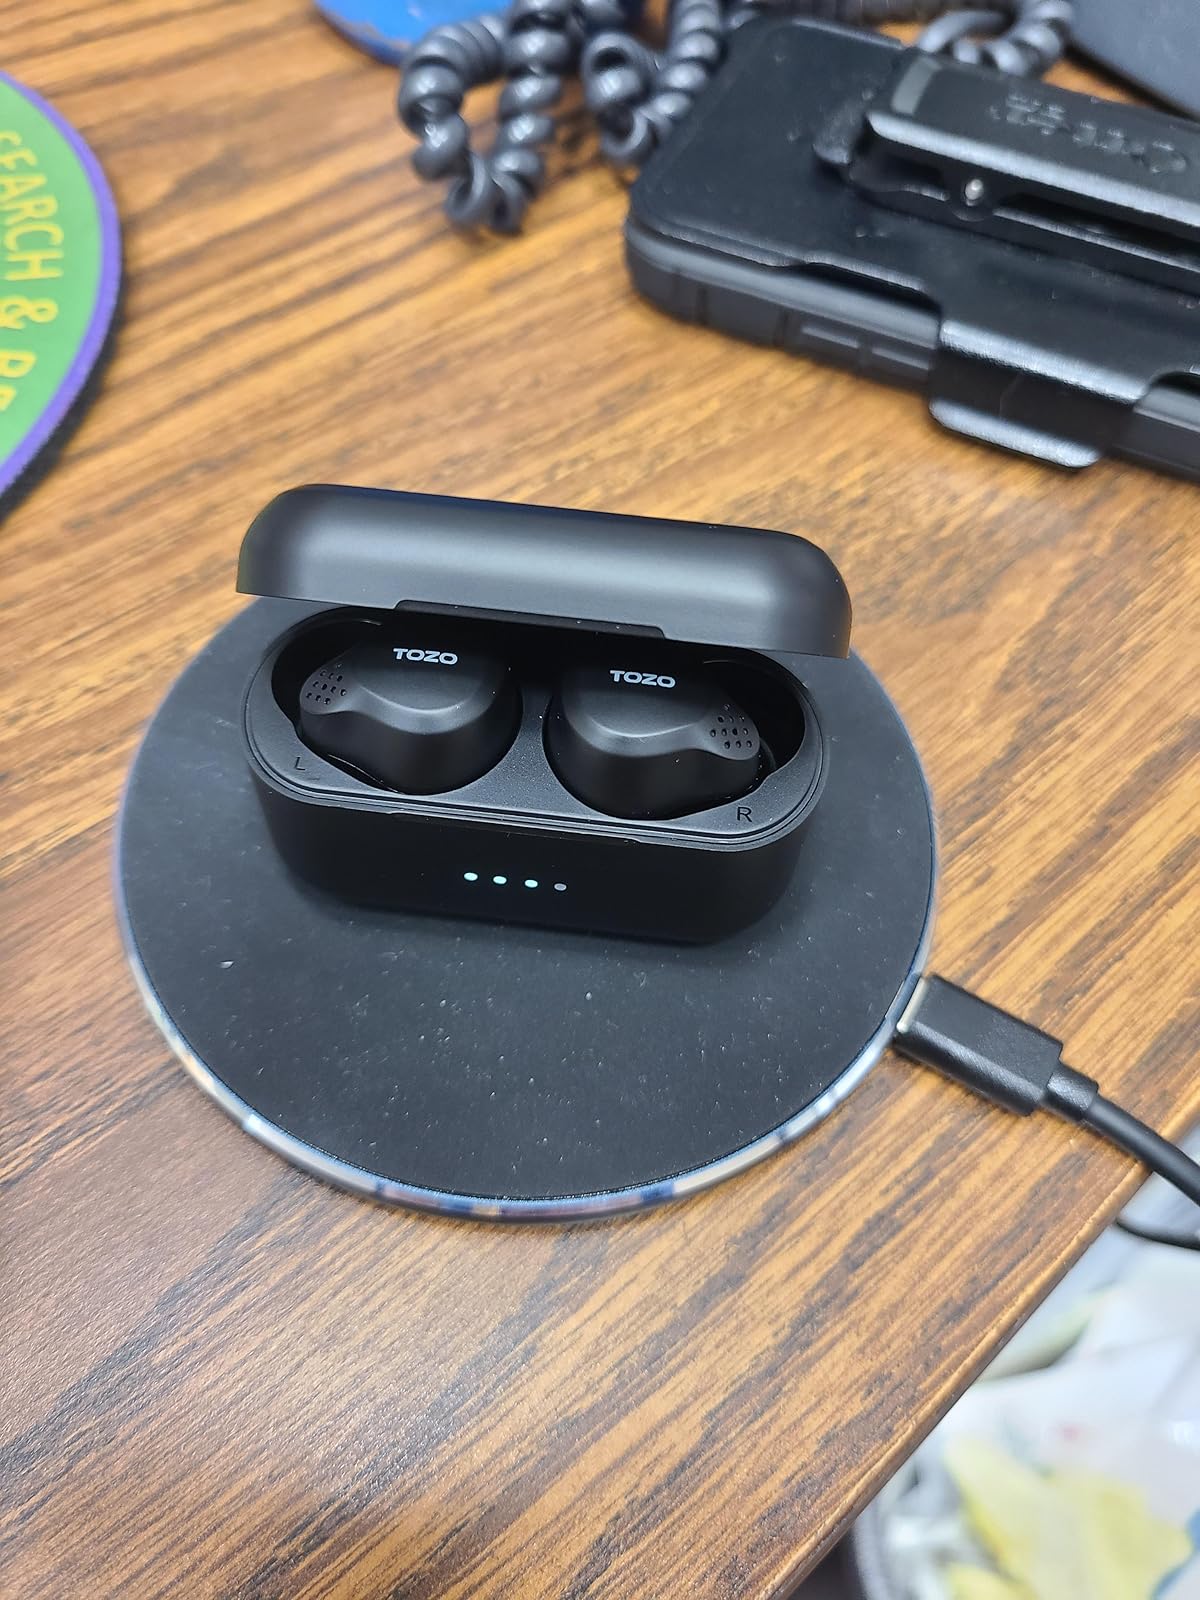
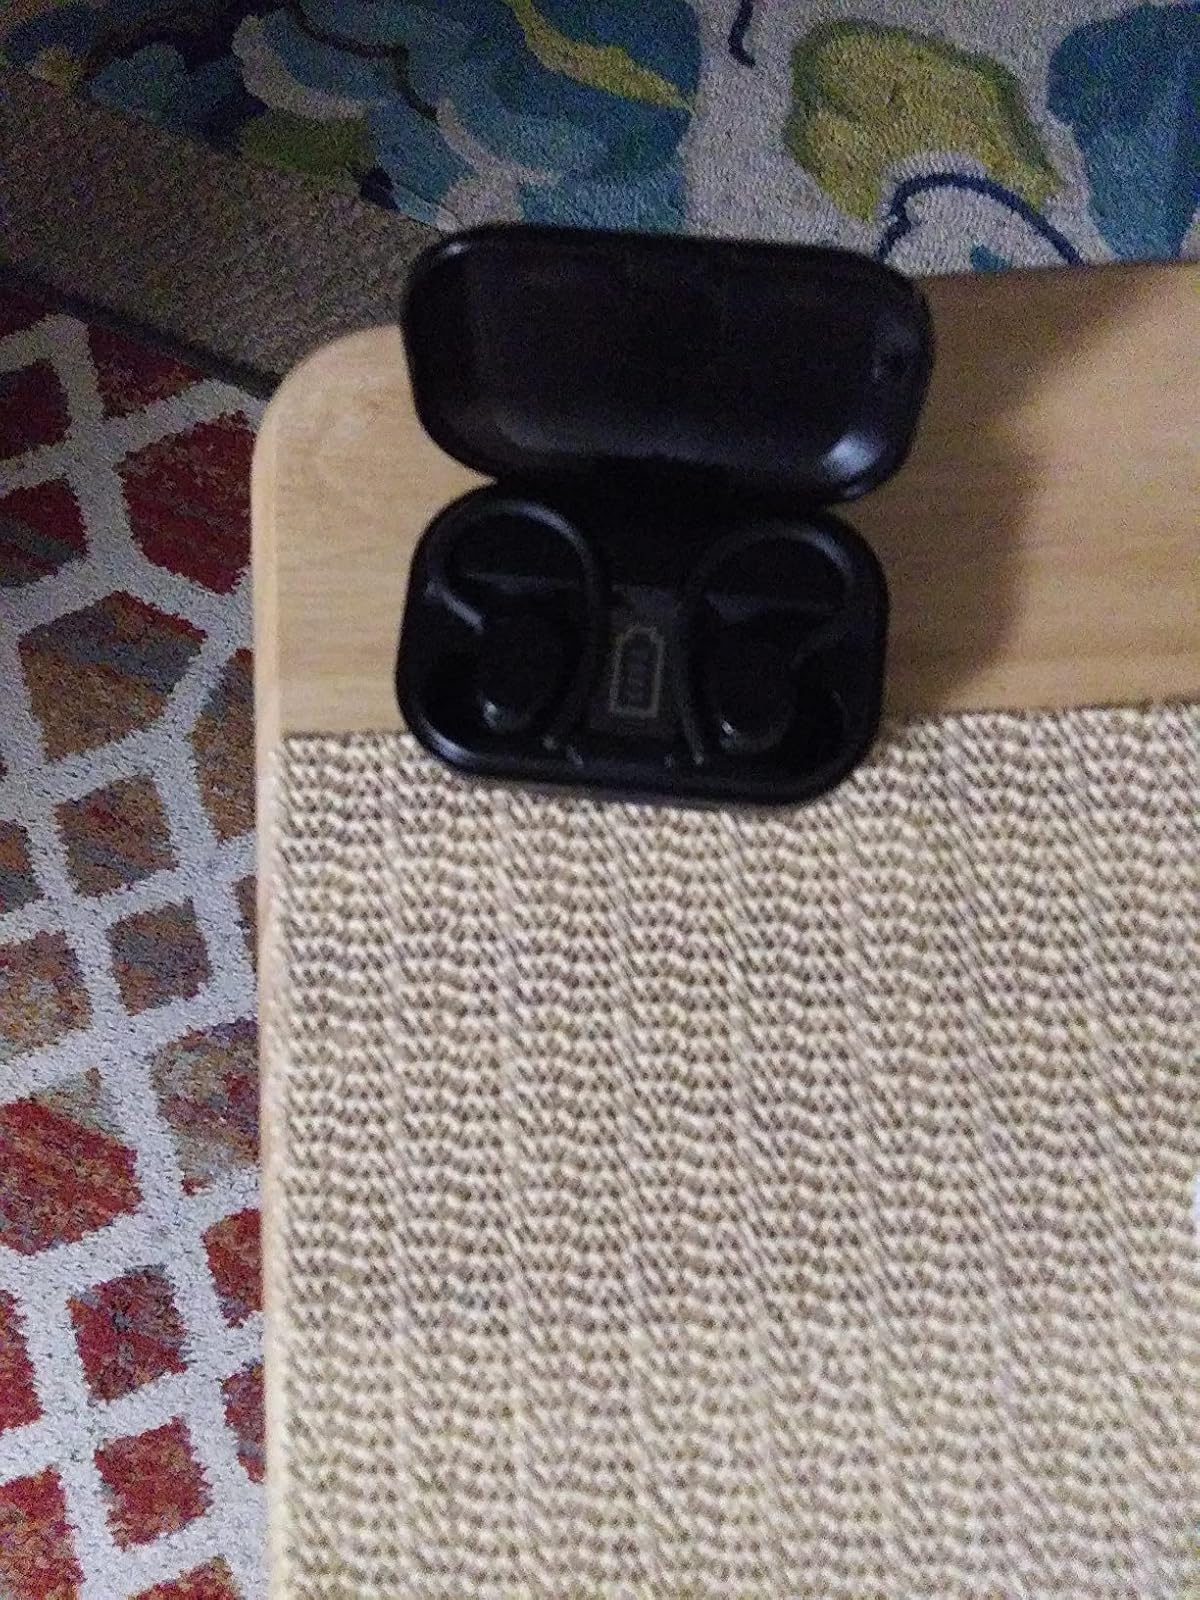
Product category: earbuds
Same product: no